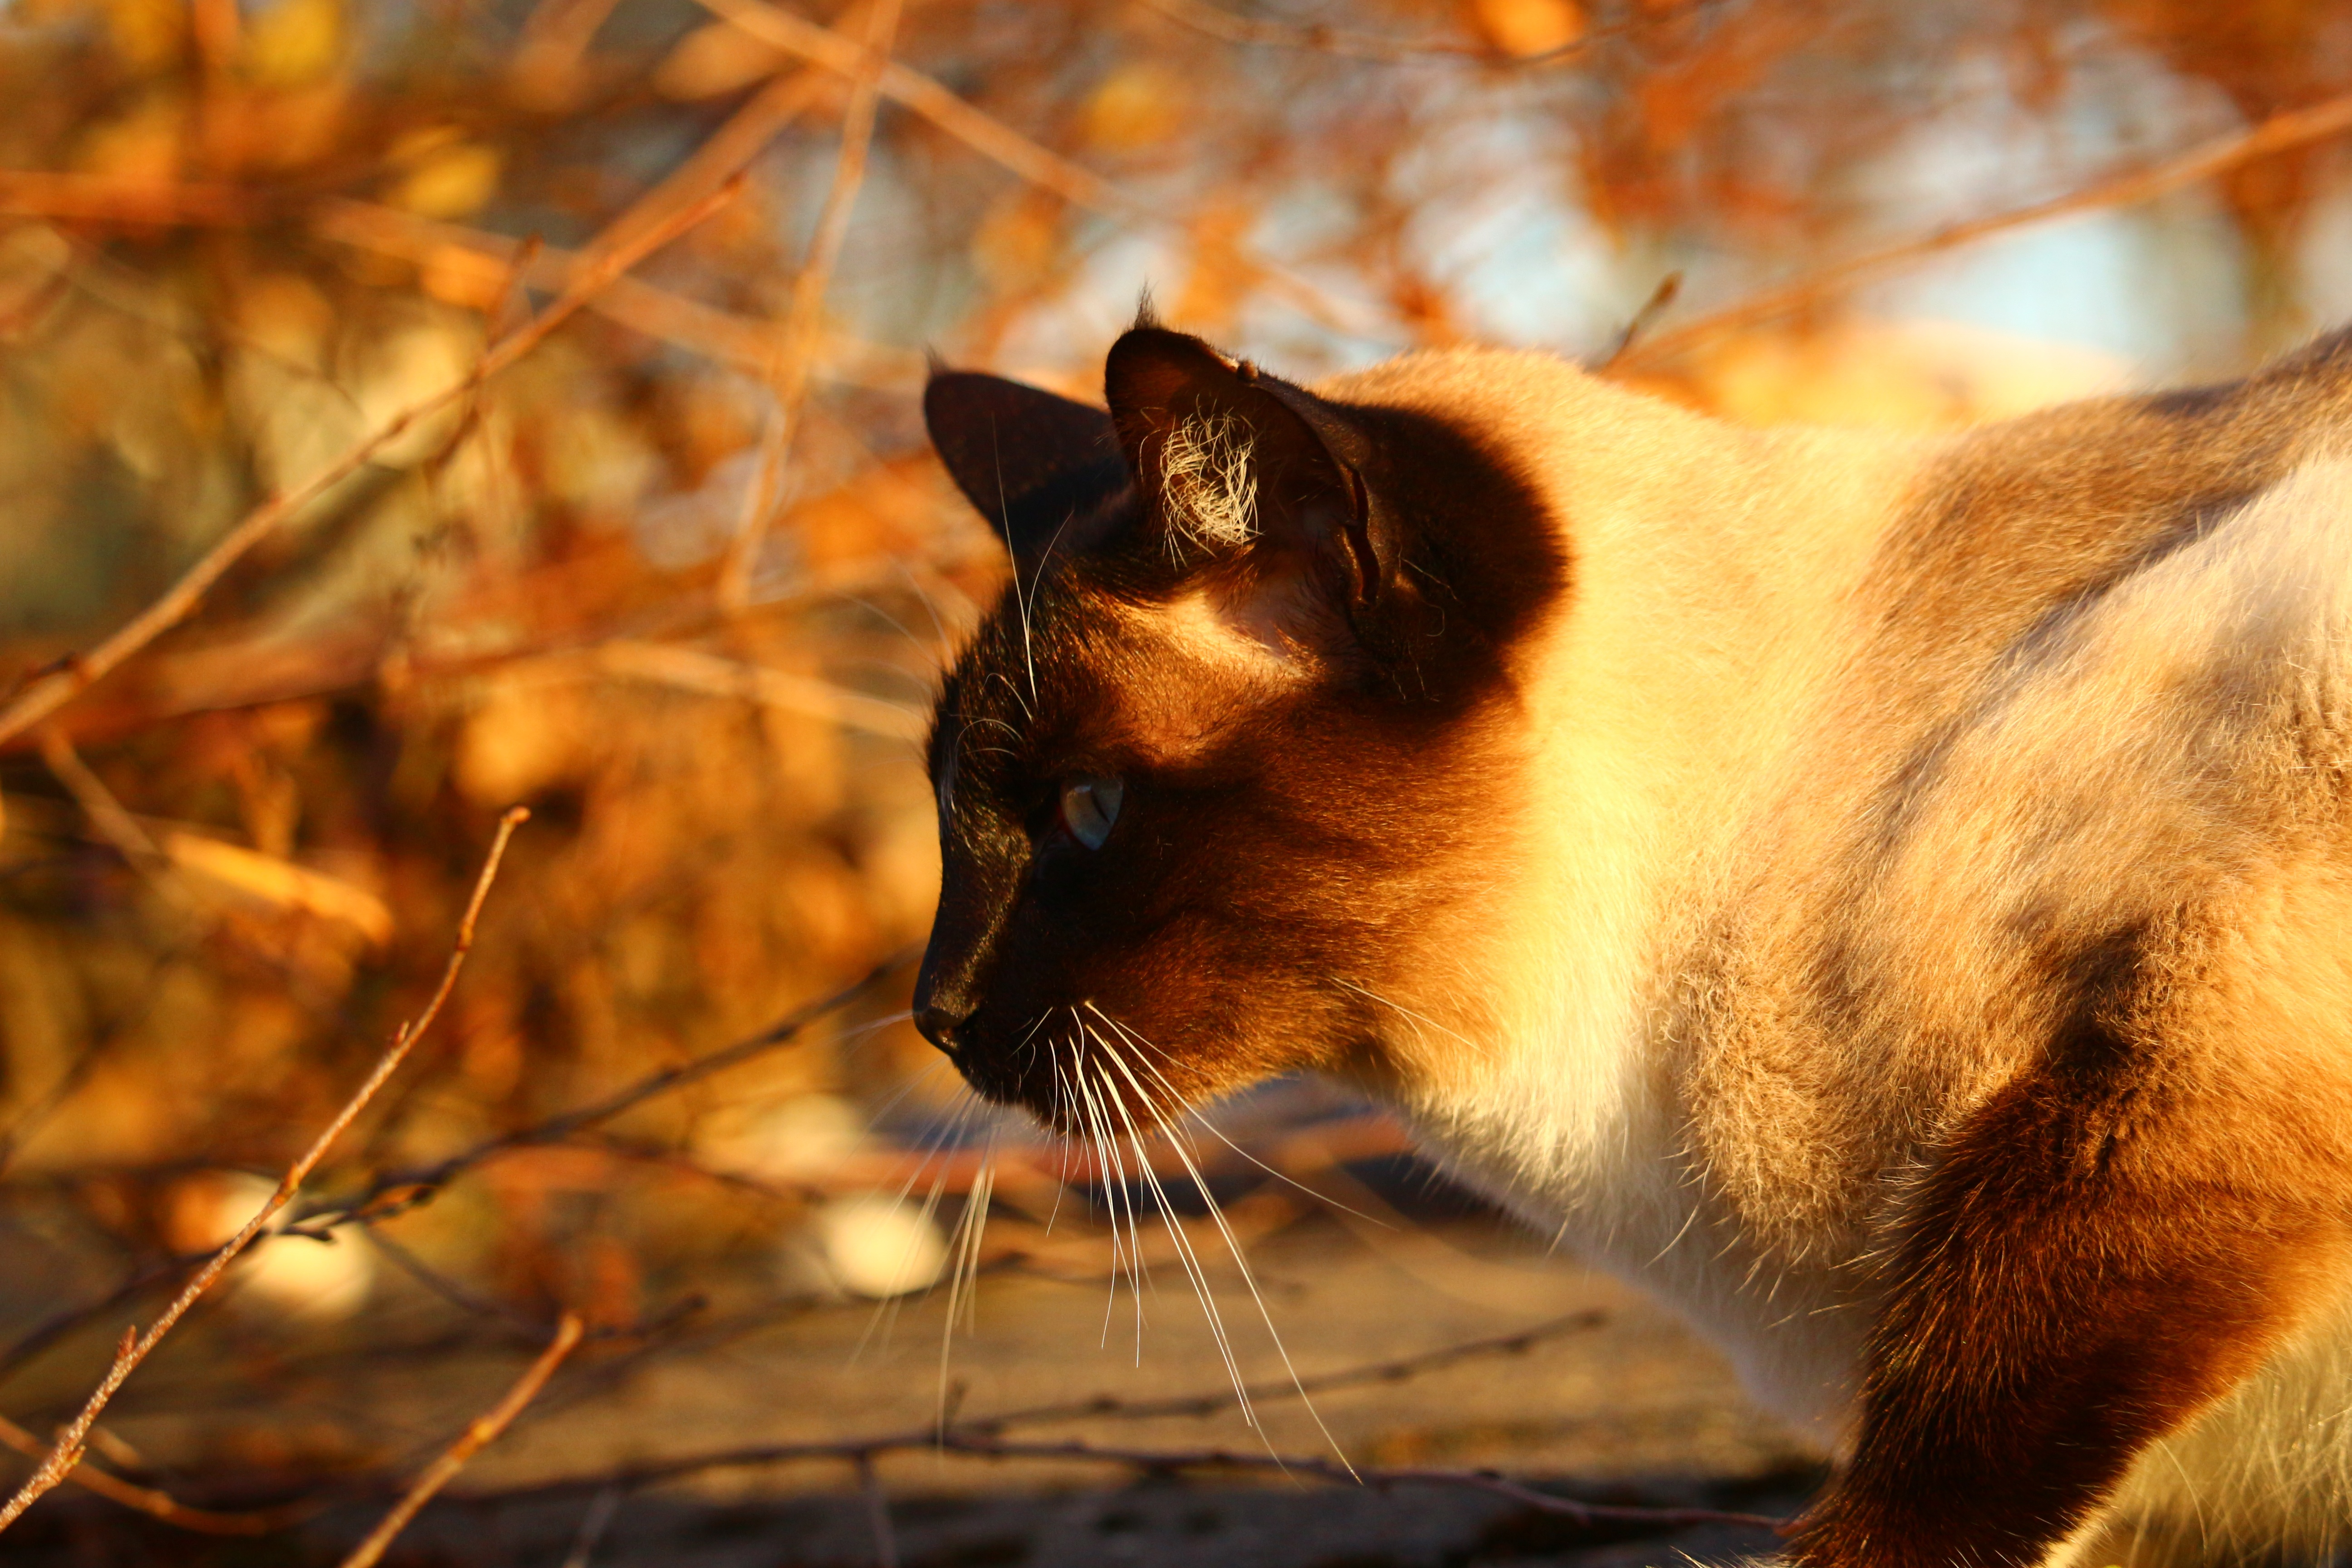
kitten, cat, autumn, mammal, fauna, close up, leaves, nose, whiskers, vertebrate, mieze, fall foliage, siamese cat, cat night light, small to medium sized cats, cat like mammal